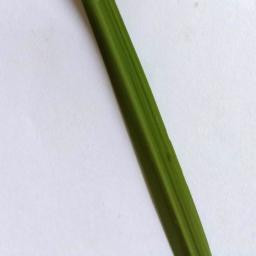
Label: Rice___Healthy